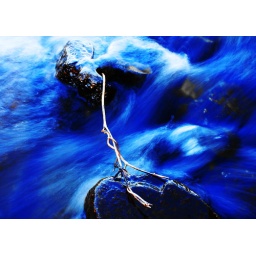
a twig hung up on rocks in a river